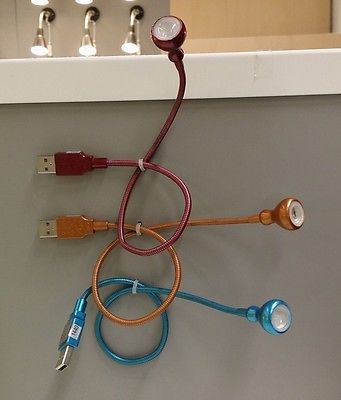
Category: lamp